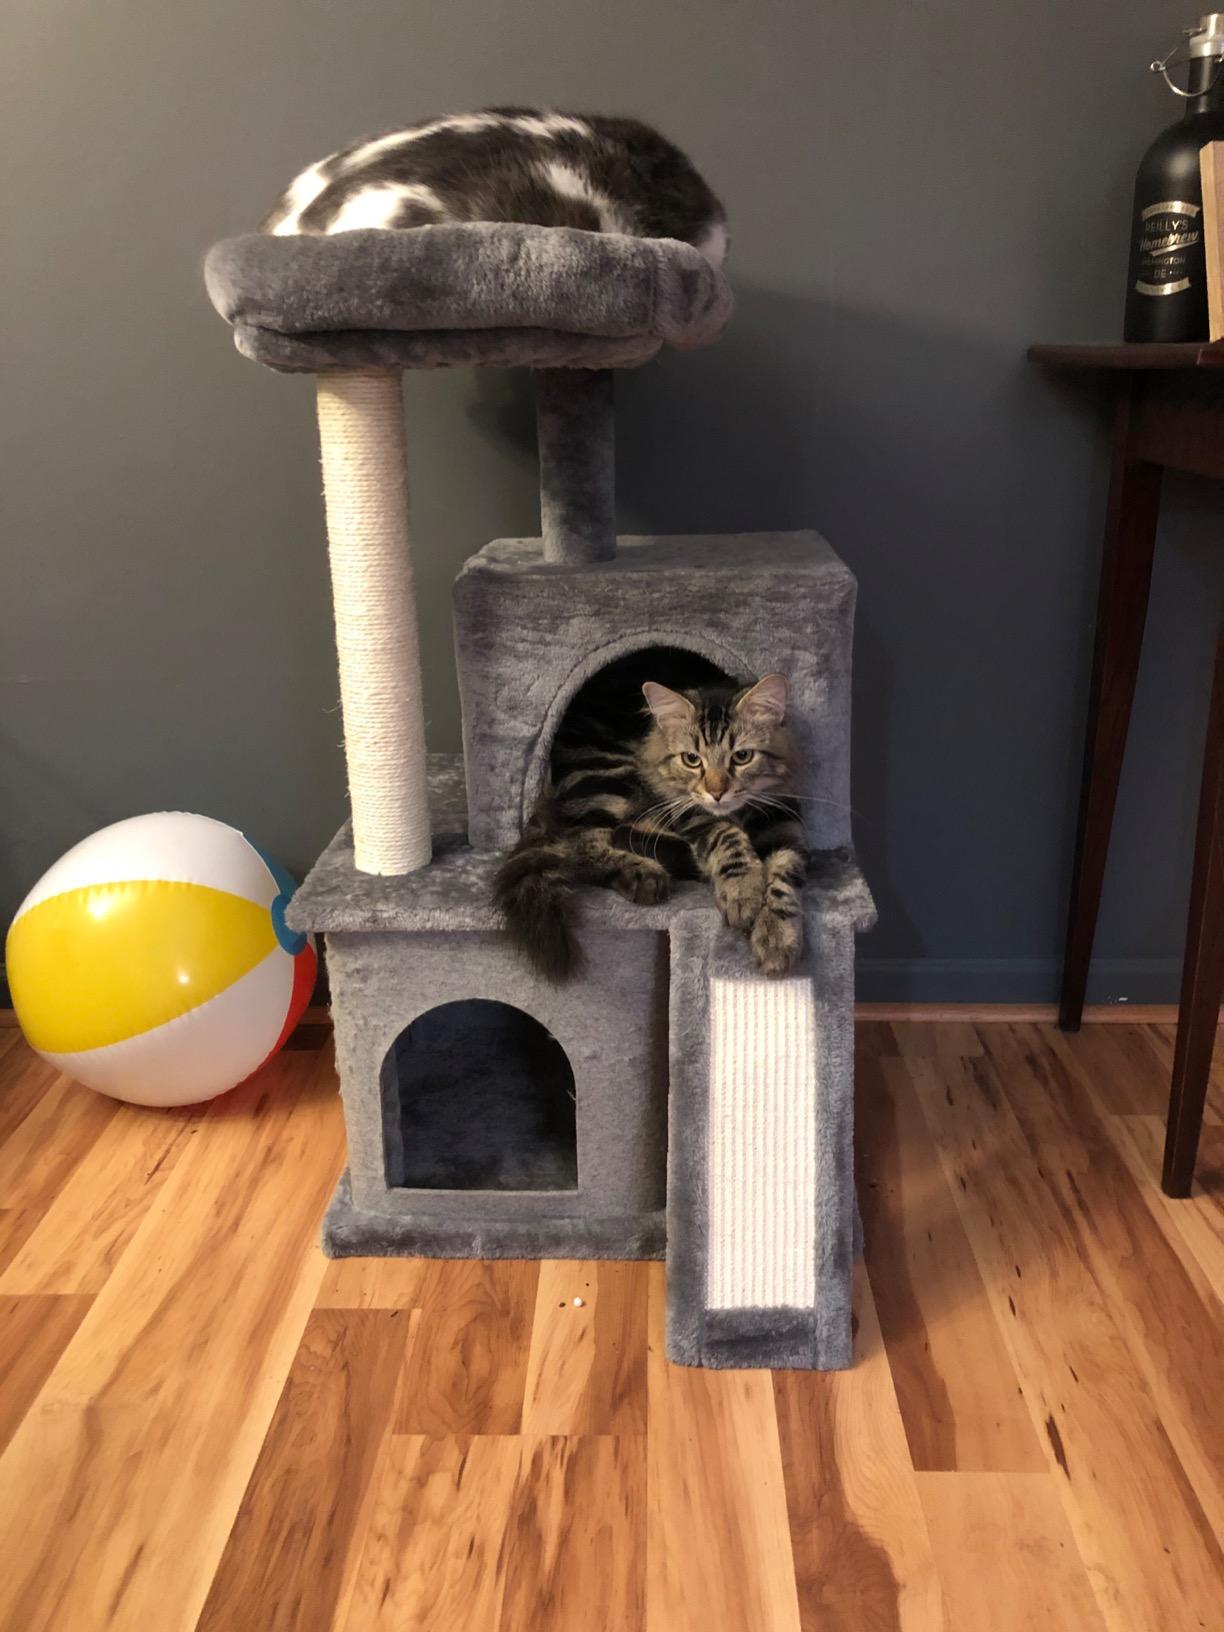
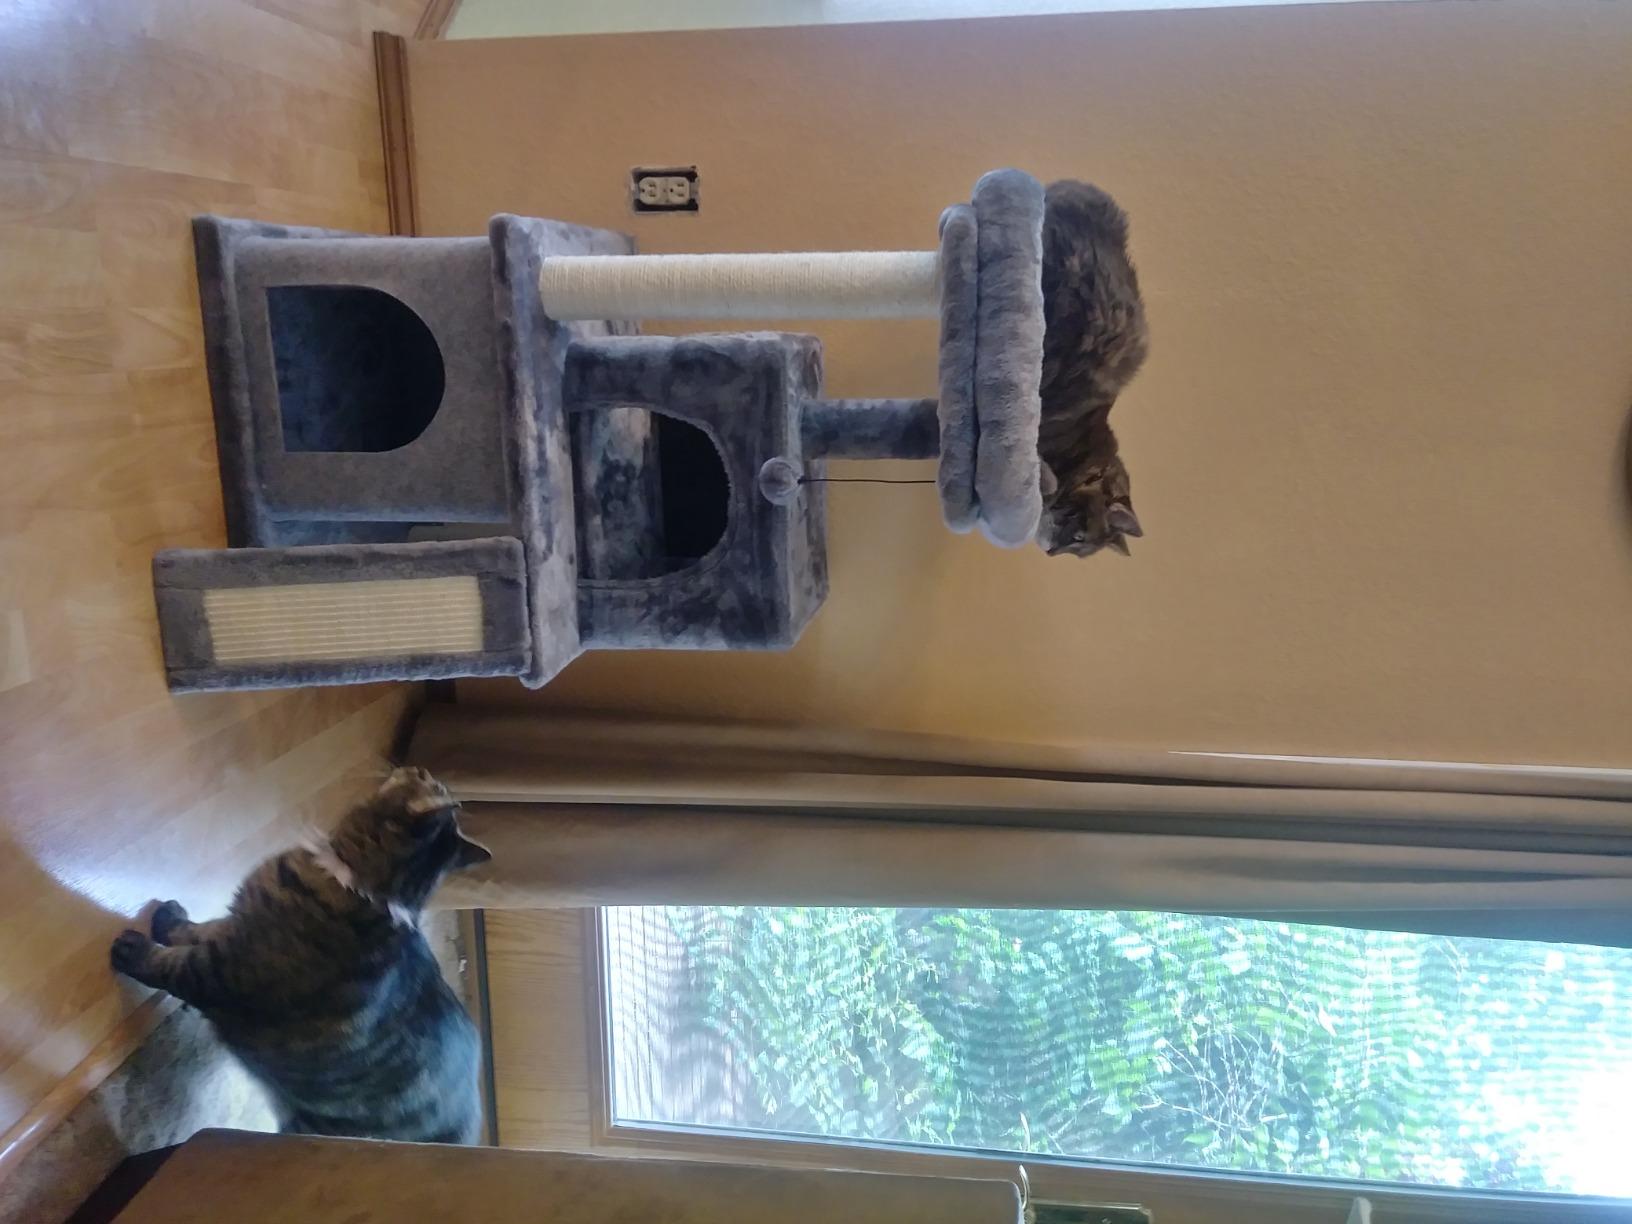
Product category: items_cat tree
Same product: yes